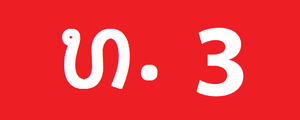
La route asiatique 3 est un itinéraire du réseau routier asiatique qui s’étend sur 7331 km depuis Oulan-Oude, en Russie jusqu’à Tanggu, en Chine, et Shanghai, en Chine jusqu’à Chiang Rai, en Thaïlande, et Kengtung, au Myanmar.